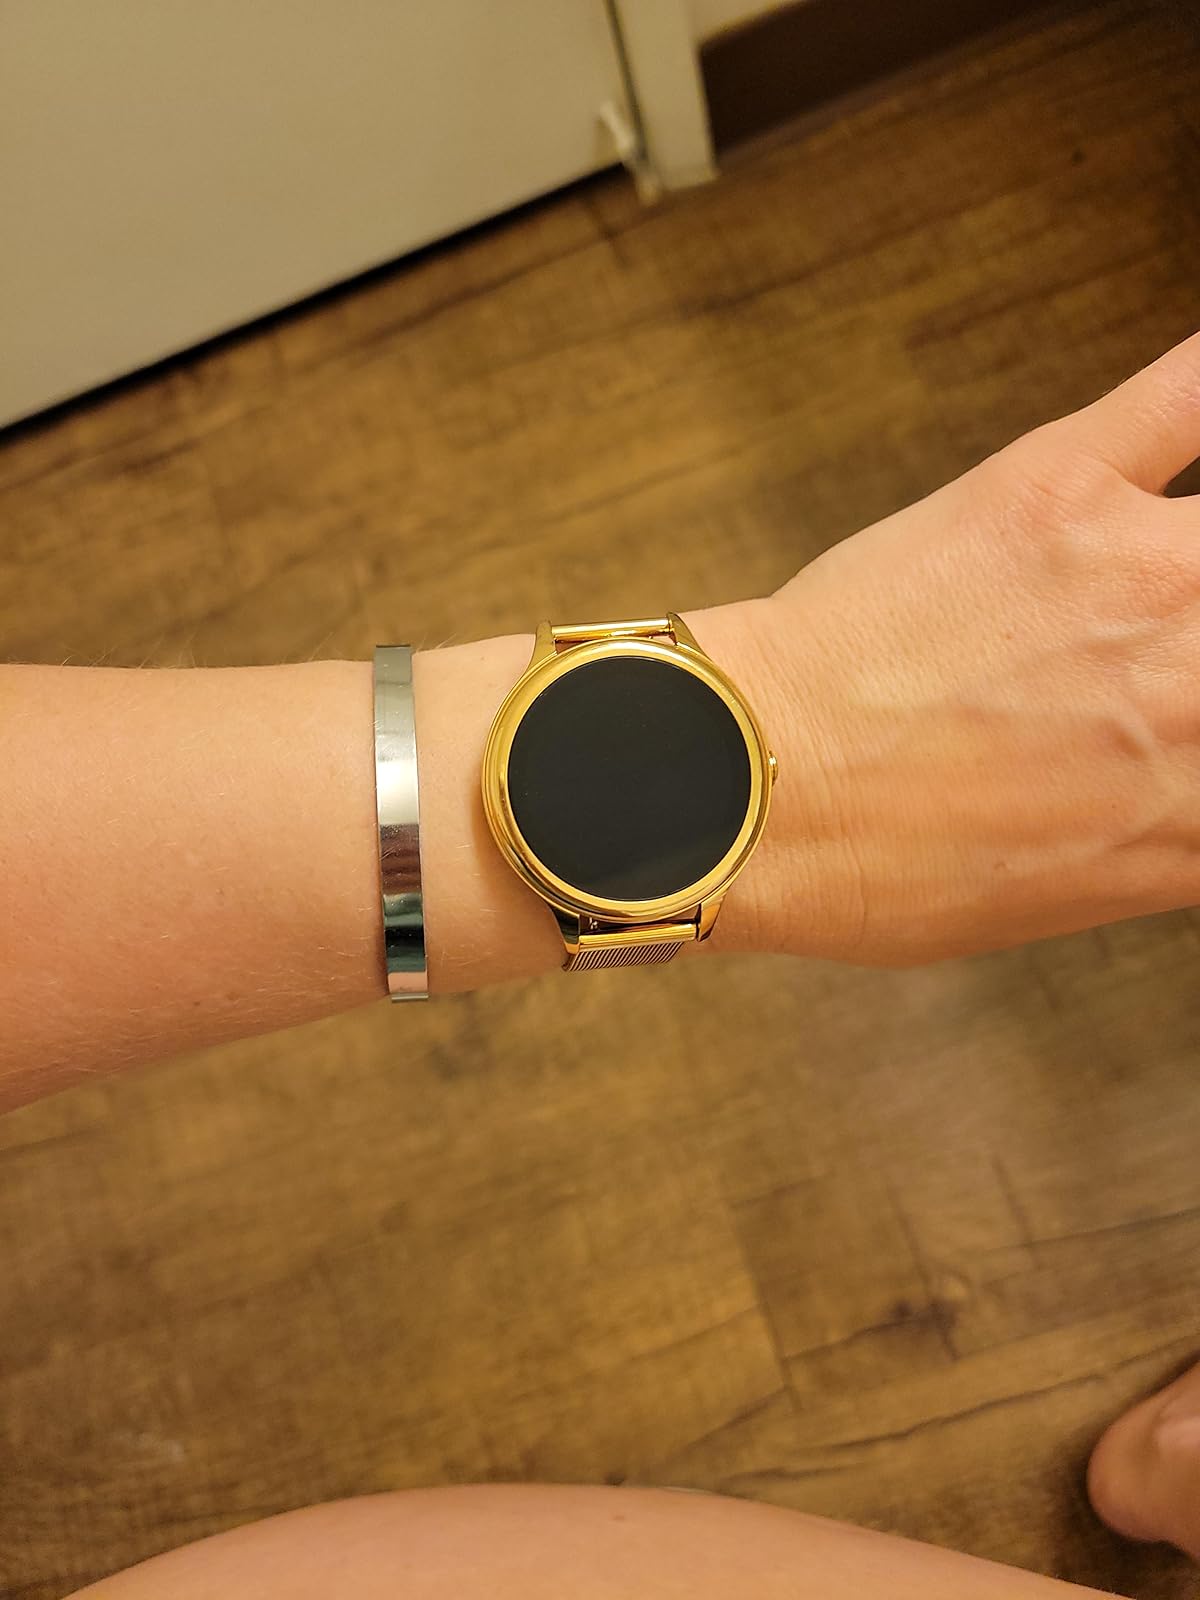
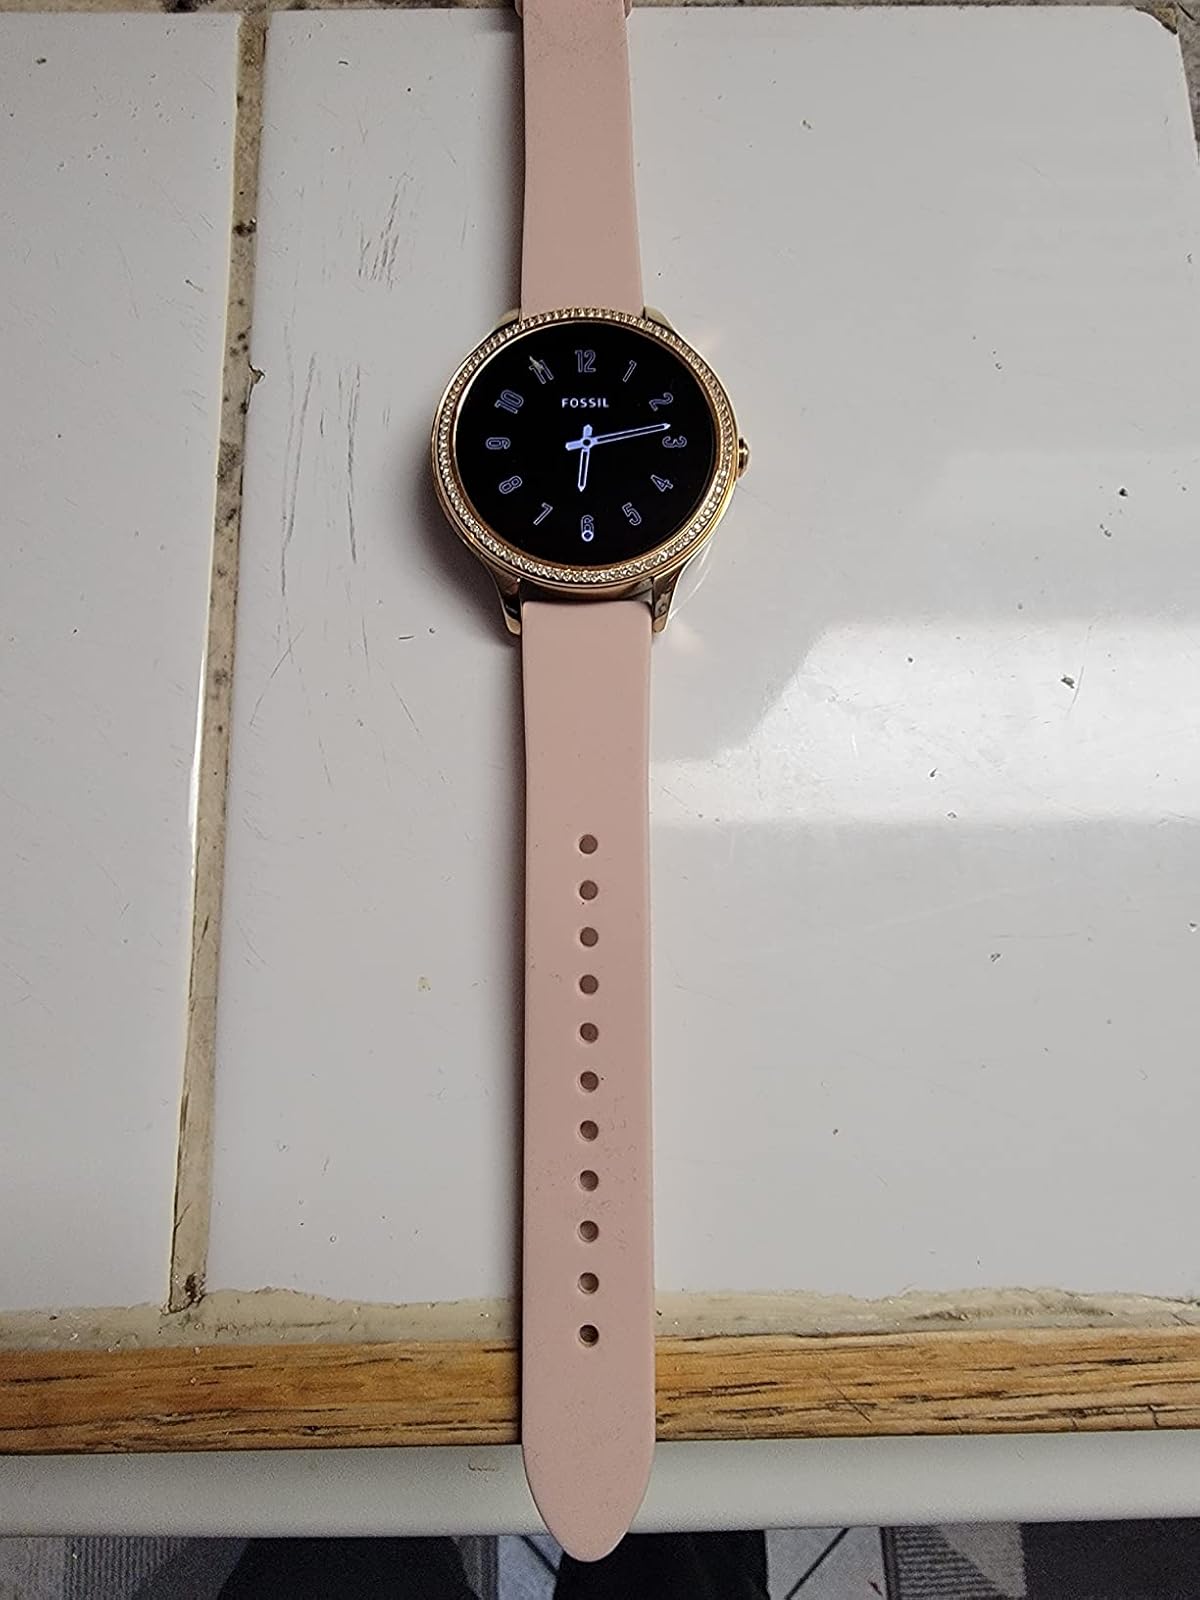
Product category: smartwatch
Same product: no